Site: brandenburg
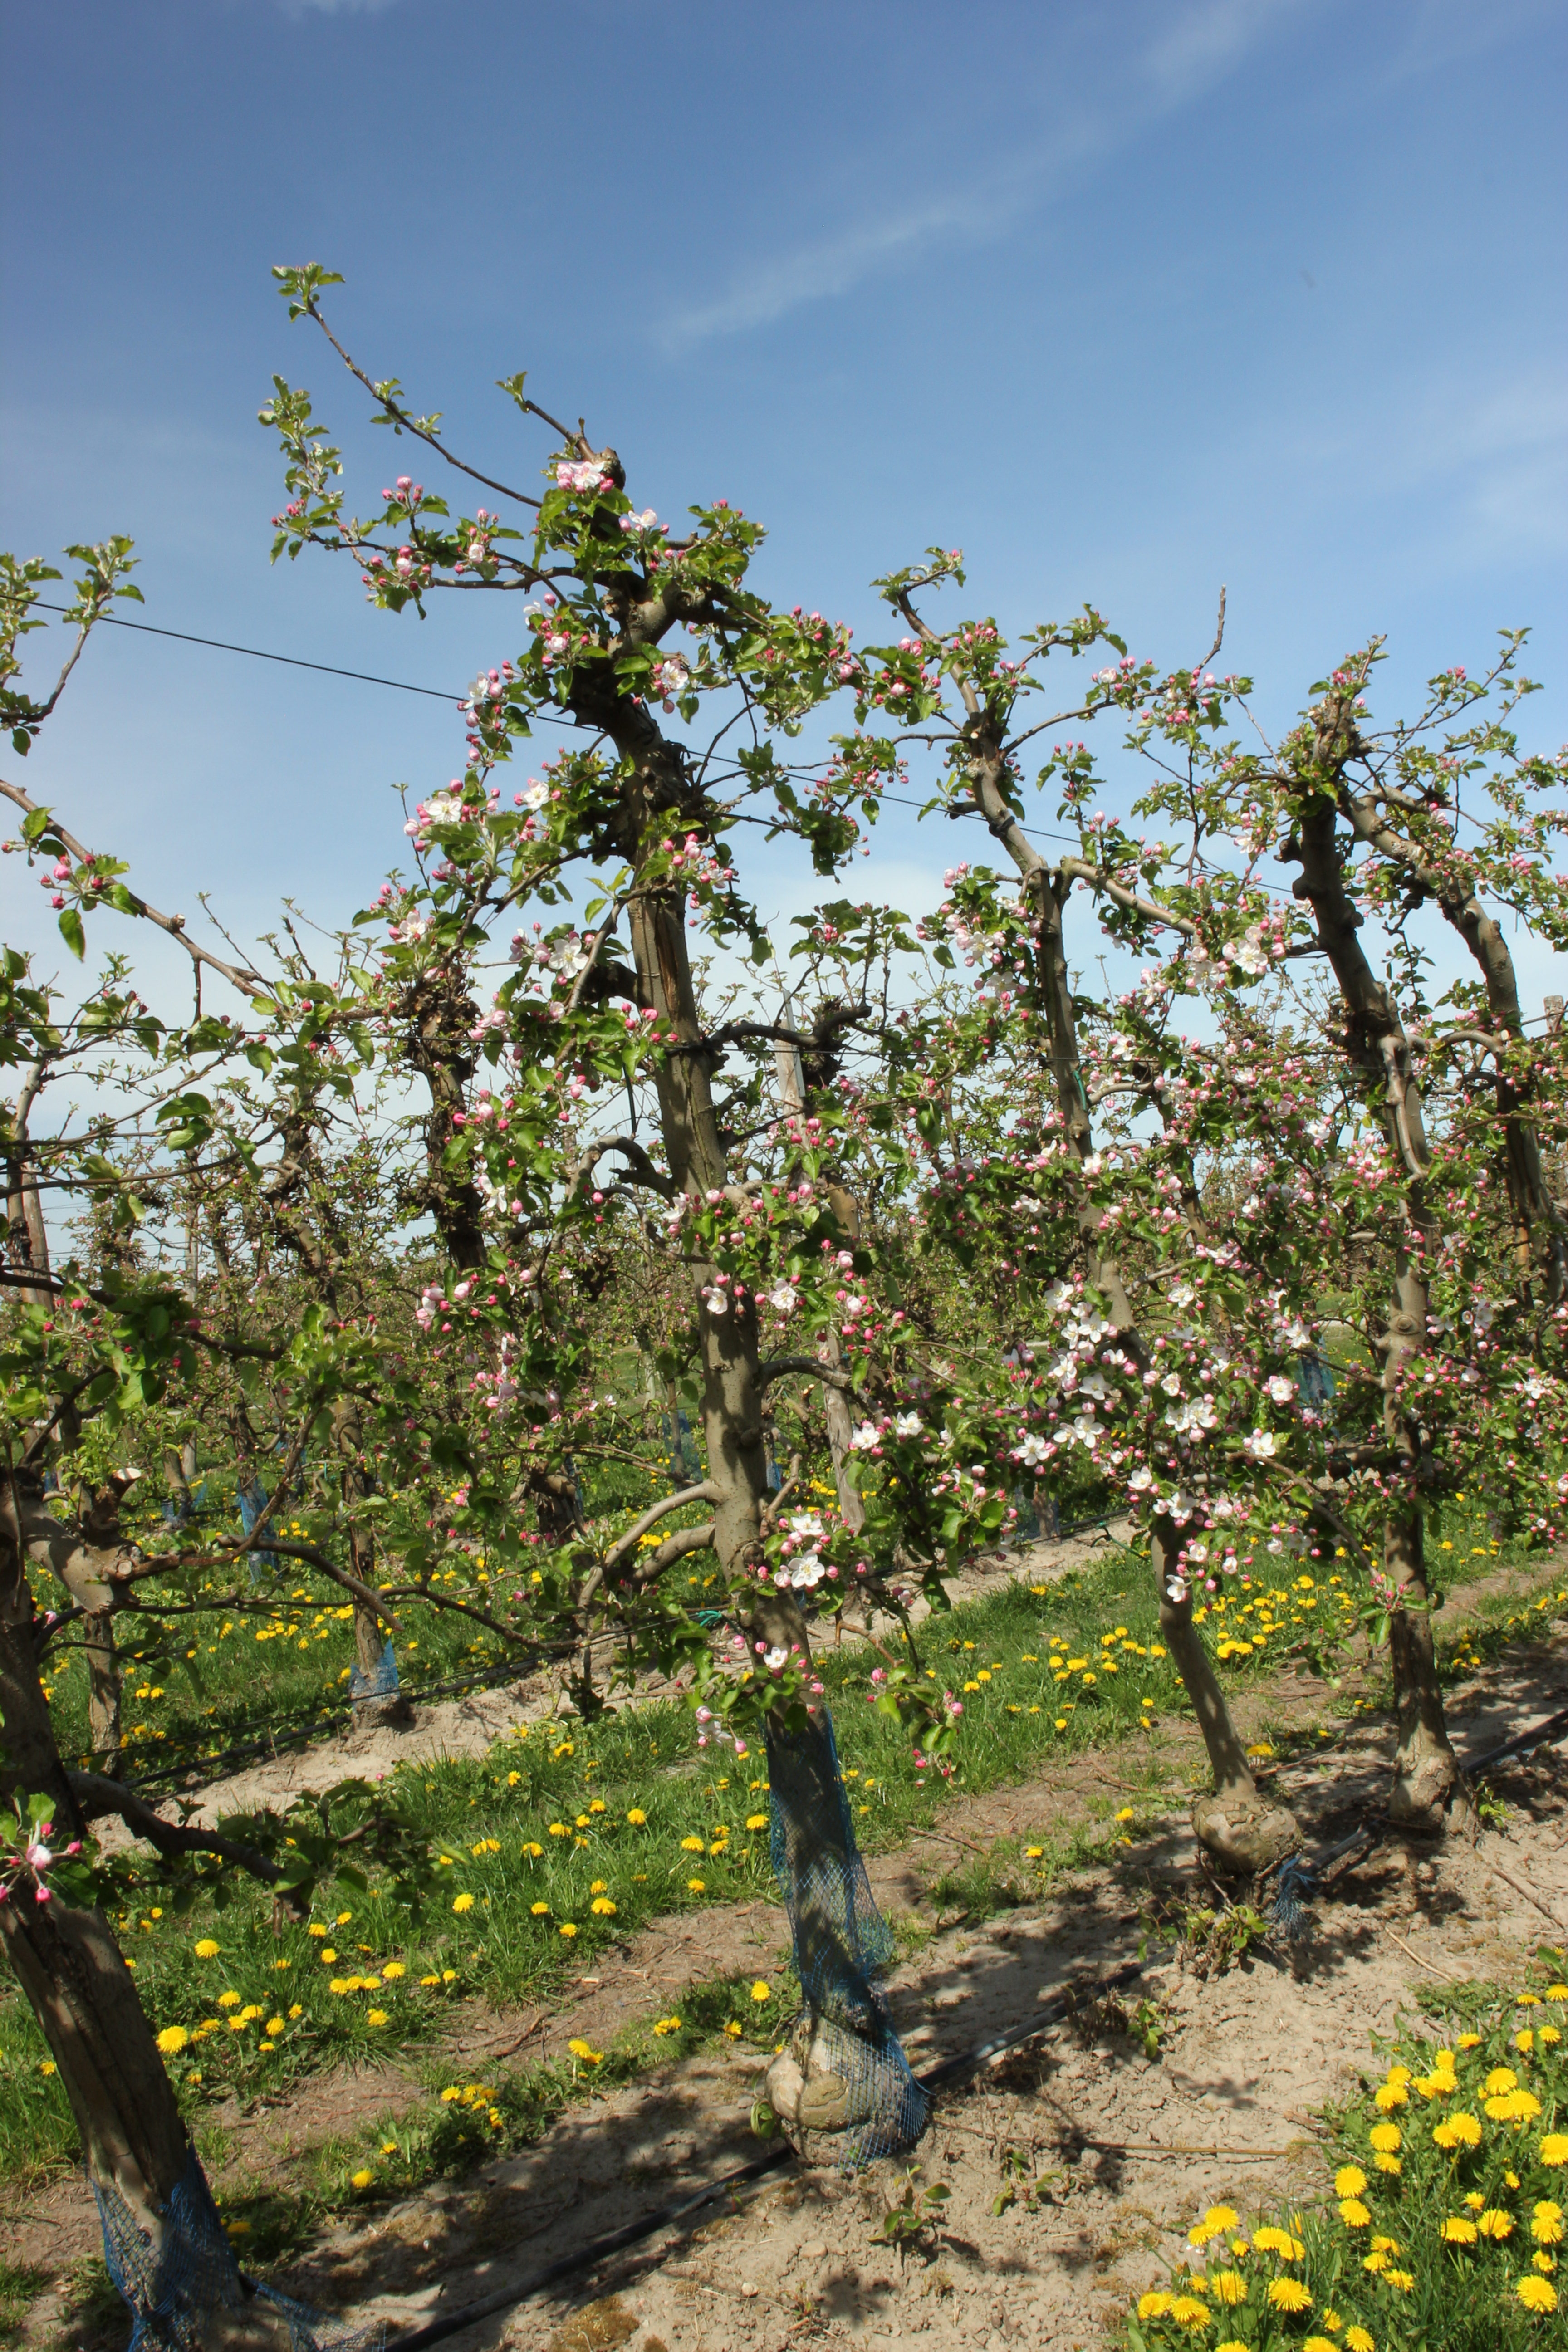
Growth stage (BBCH 57): Inflorescence emergence